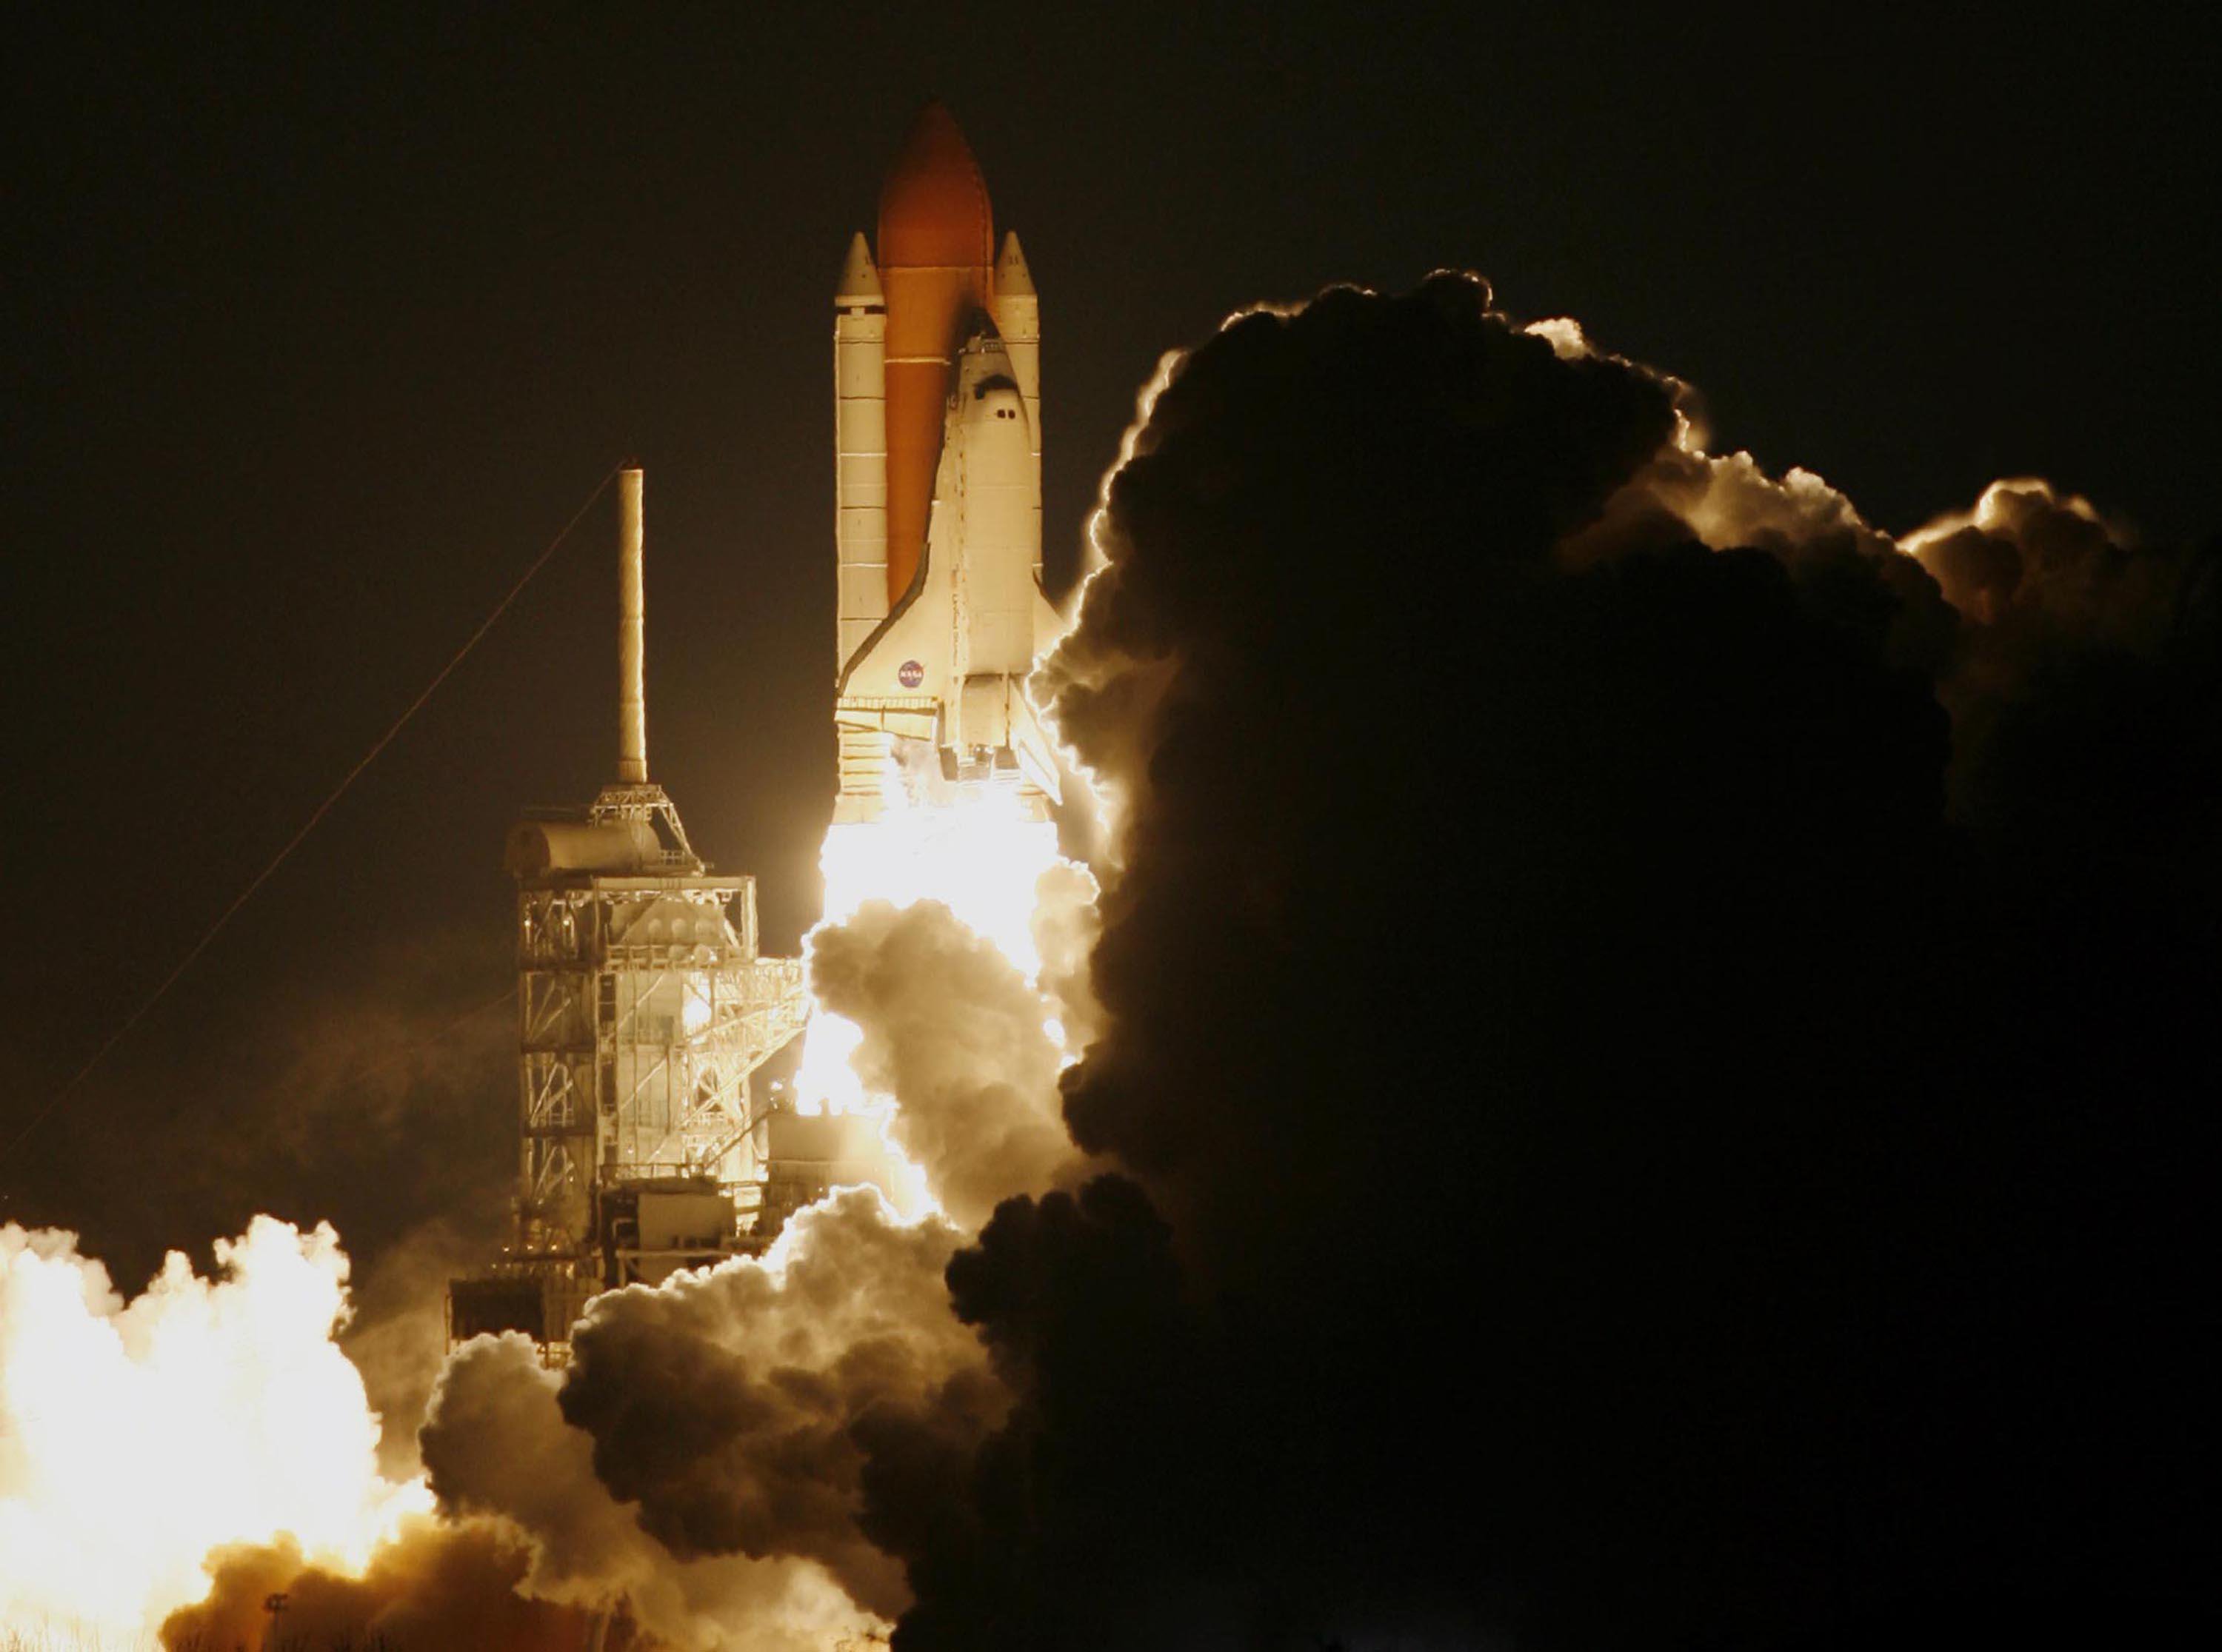
cloud, night, darkness, rocket, nasa, temple, aerospace, liftoff, space travel, astronautics, lift off, cosmonautics, space flight